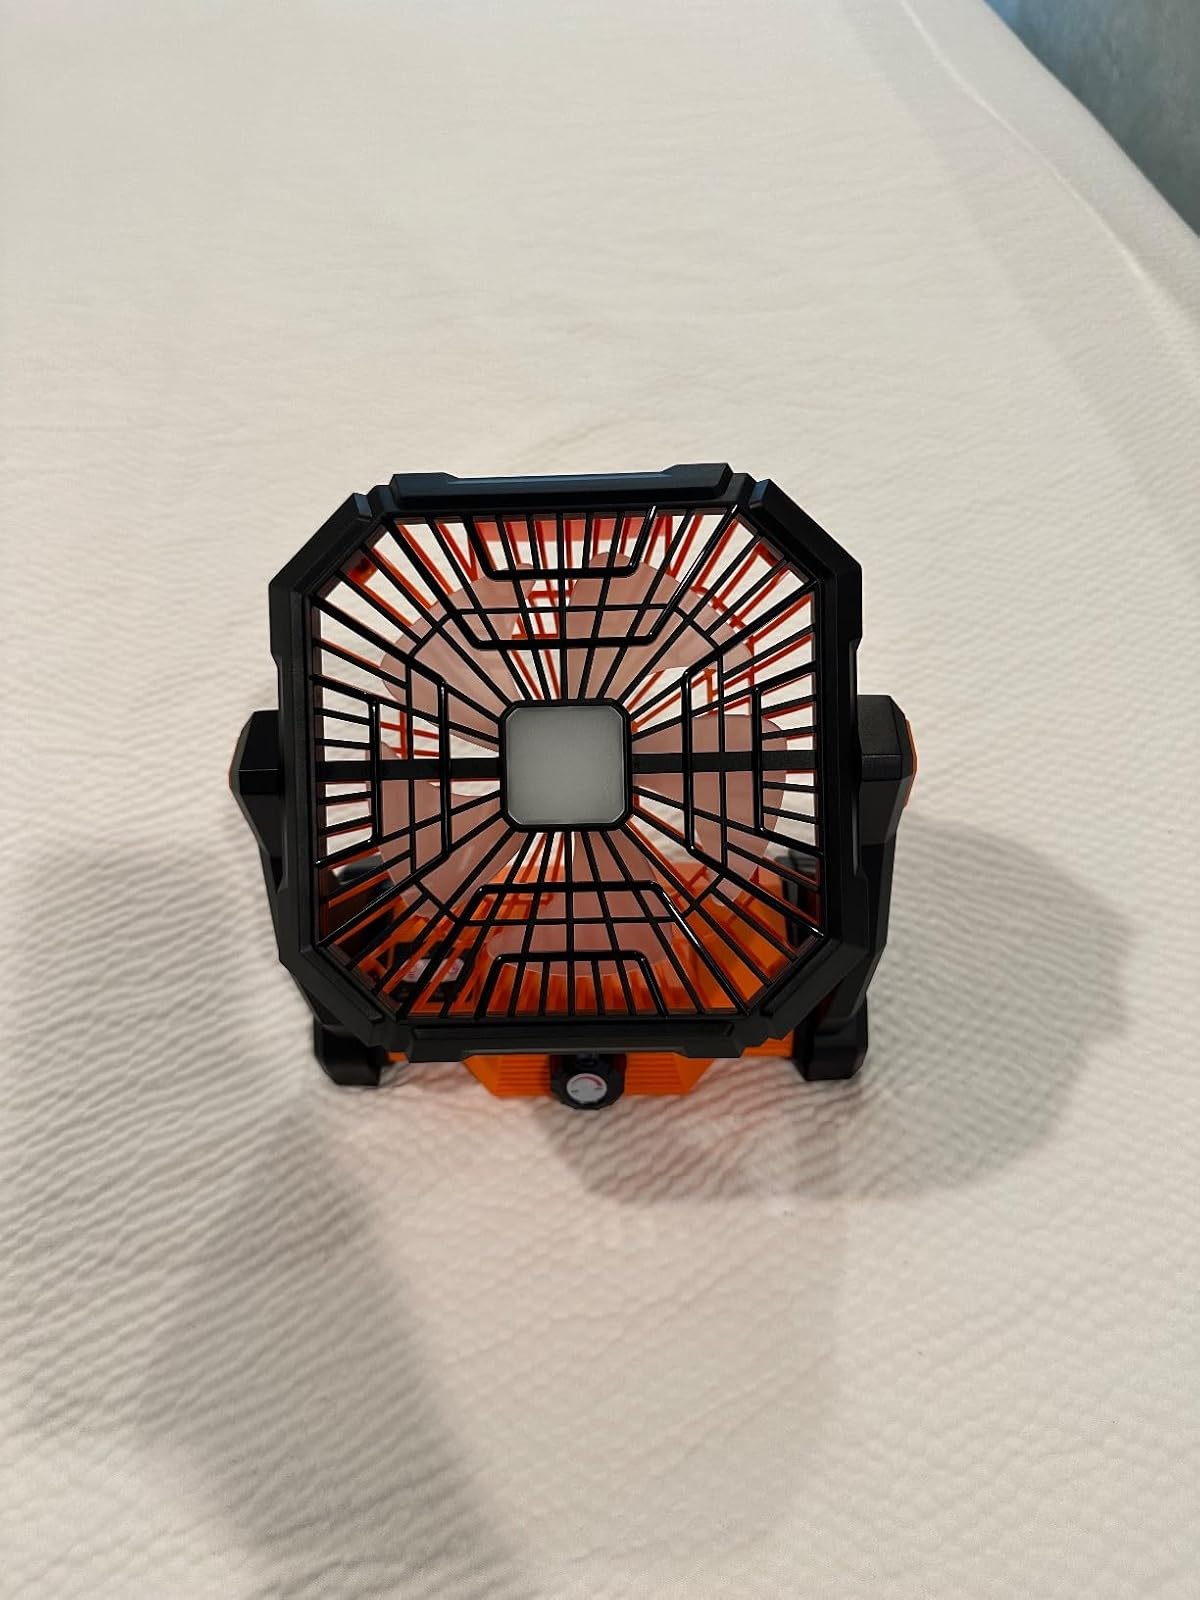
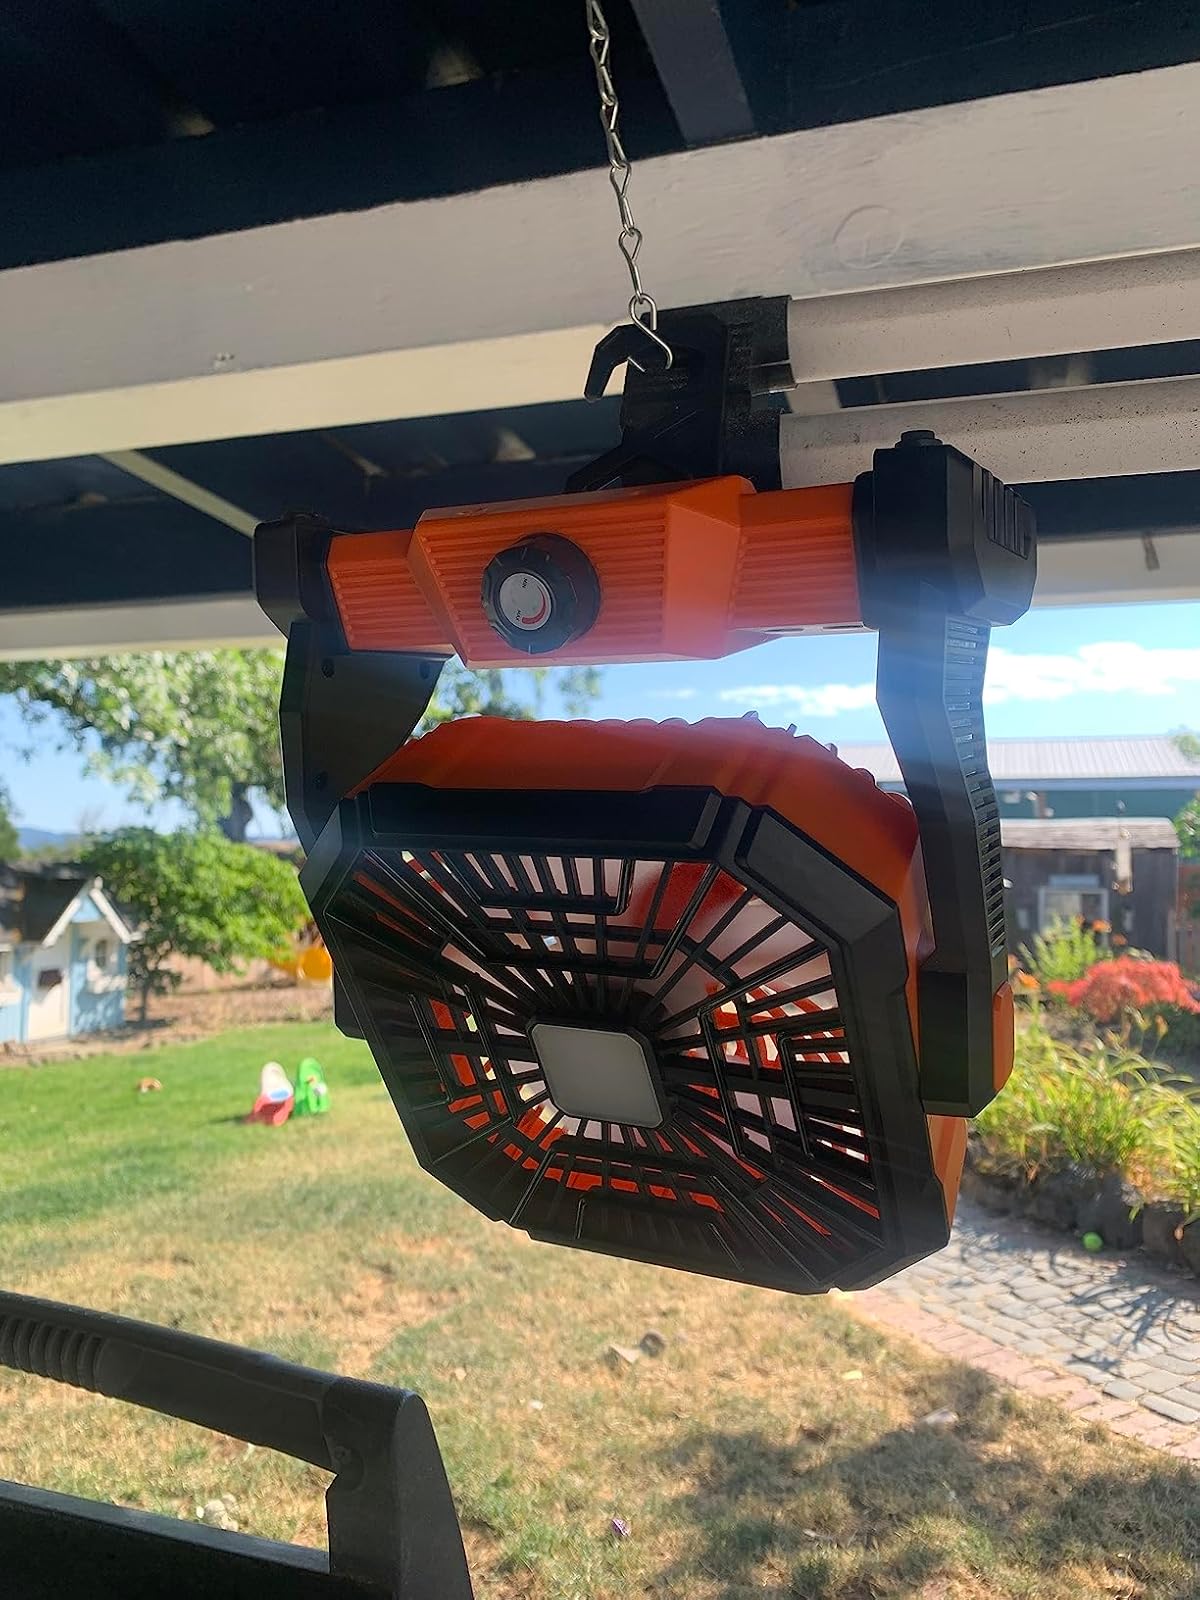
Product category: lantern
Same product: yes